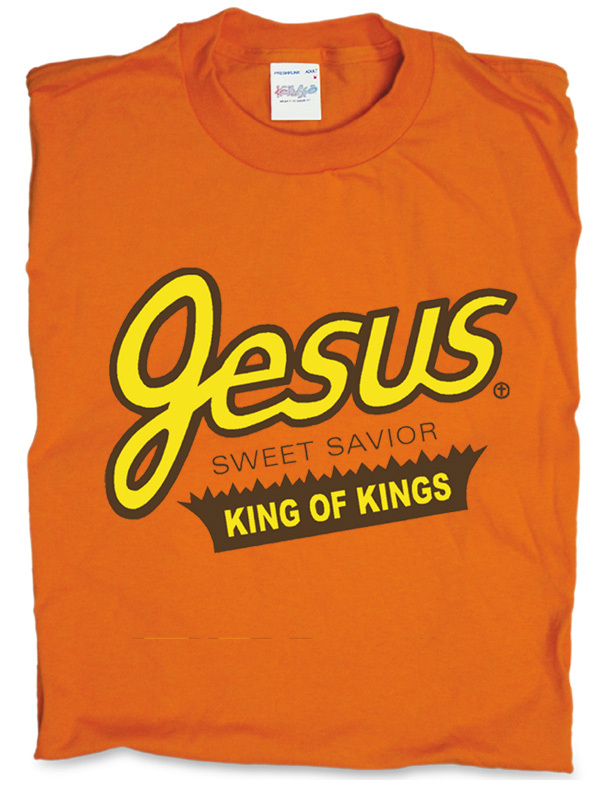
Label: not_food